Hill 203

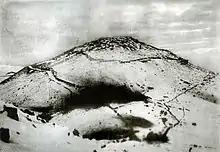
203 Meter Hill, December 14, 1904

Hill 203 (in or in Japanese: 二〇三高地, or in Russian Mount Vysokaya) is a high ground located in Lushunkou District, Dalian, Liaoning Province, China. In 1904-1905, one of the fiercest battles was fought between the Japanese and Russian armies in the Siege of Port Arthur, during the Russo-Japanese War.